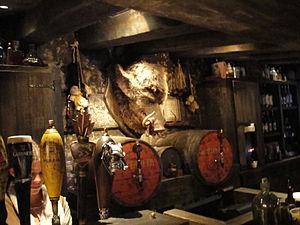
Pré-au-Lard est un petit village fictif imaginé par J. K. Rowling pour l'univers de la suite romanesque Harry Potter. Il est composé de petites chaumières et de magasins.